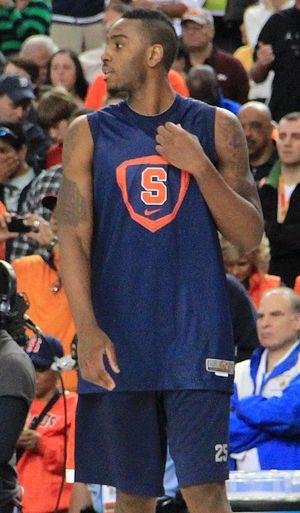
Rakeem Maleek Christmas, né le 1ᵉʳ décembre 1991 à Irvington, New Jersey, est un joueur américain de basket-ball. Il évolue aux postes d'ailier fort et de pivot.